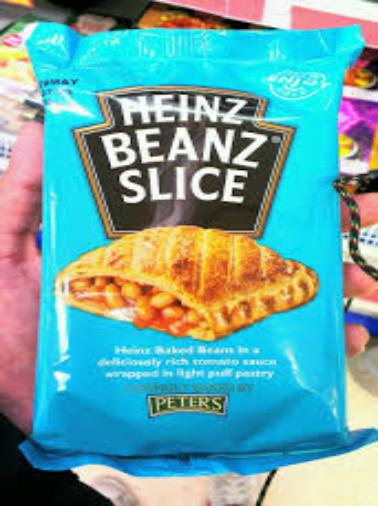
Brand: Heinz Baked Beans
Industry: Food